Mike Tyson in popular culture

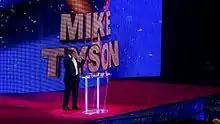
Tyson being inducted into the WWE Hall of Fame class of 2012

Tyson made a guest appearance at WrestleMania XIV on March 29, 1998, as a special outside enforcer for the main event match between Shawn Michaels and Stone Cold Steve Austin. Before the match, Tyson seemingly aligned himself with Michaels and his D-Generation X stable, due to the fact that he and his entourage had an in-ring brawl with Austin on Monday Night Raw on January 19, 1998 after Austin gave Tyson the middle finger. Tyson would eventually turn on D-X after counting the pinfall for Austin and awarding him the win for the WWF Championship, and after delivered a knockout punch to Michaels. Tyson was paid $3 million for his role in the match at WrestleMania XIV.